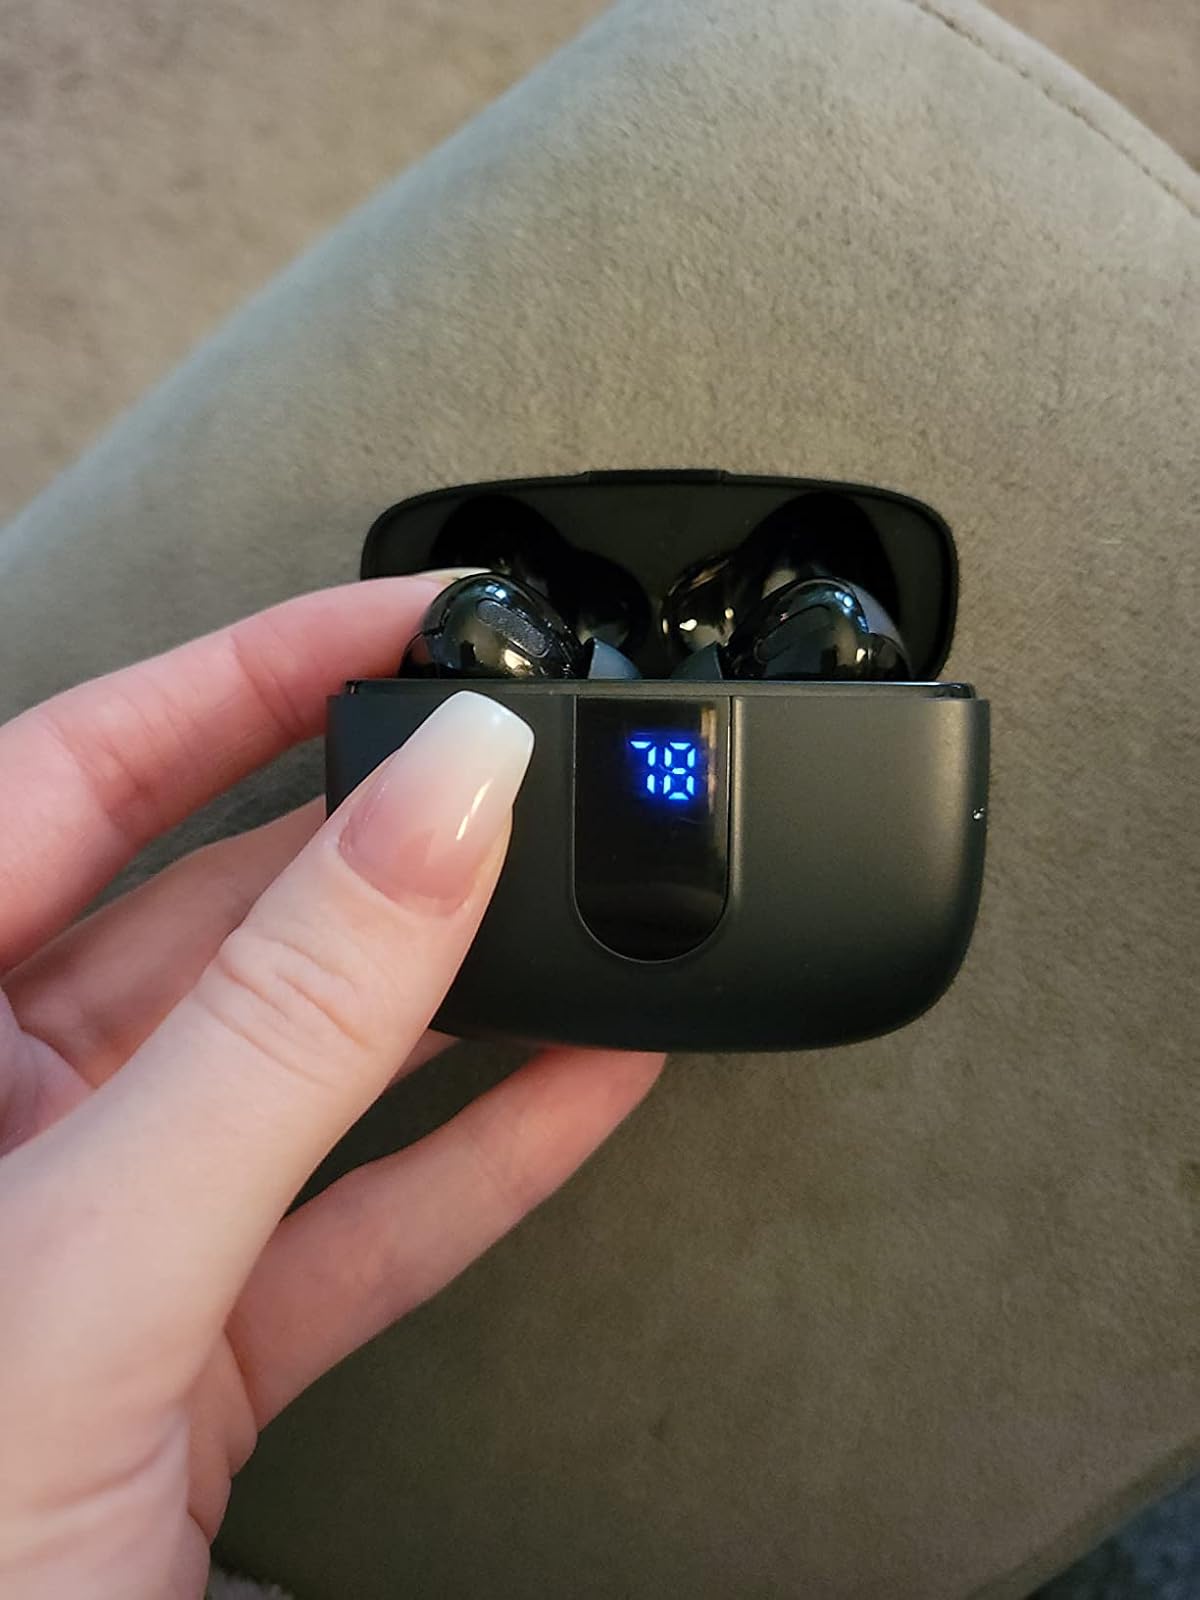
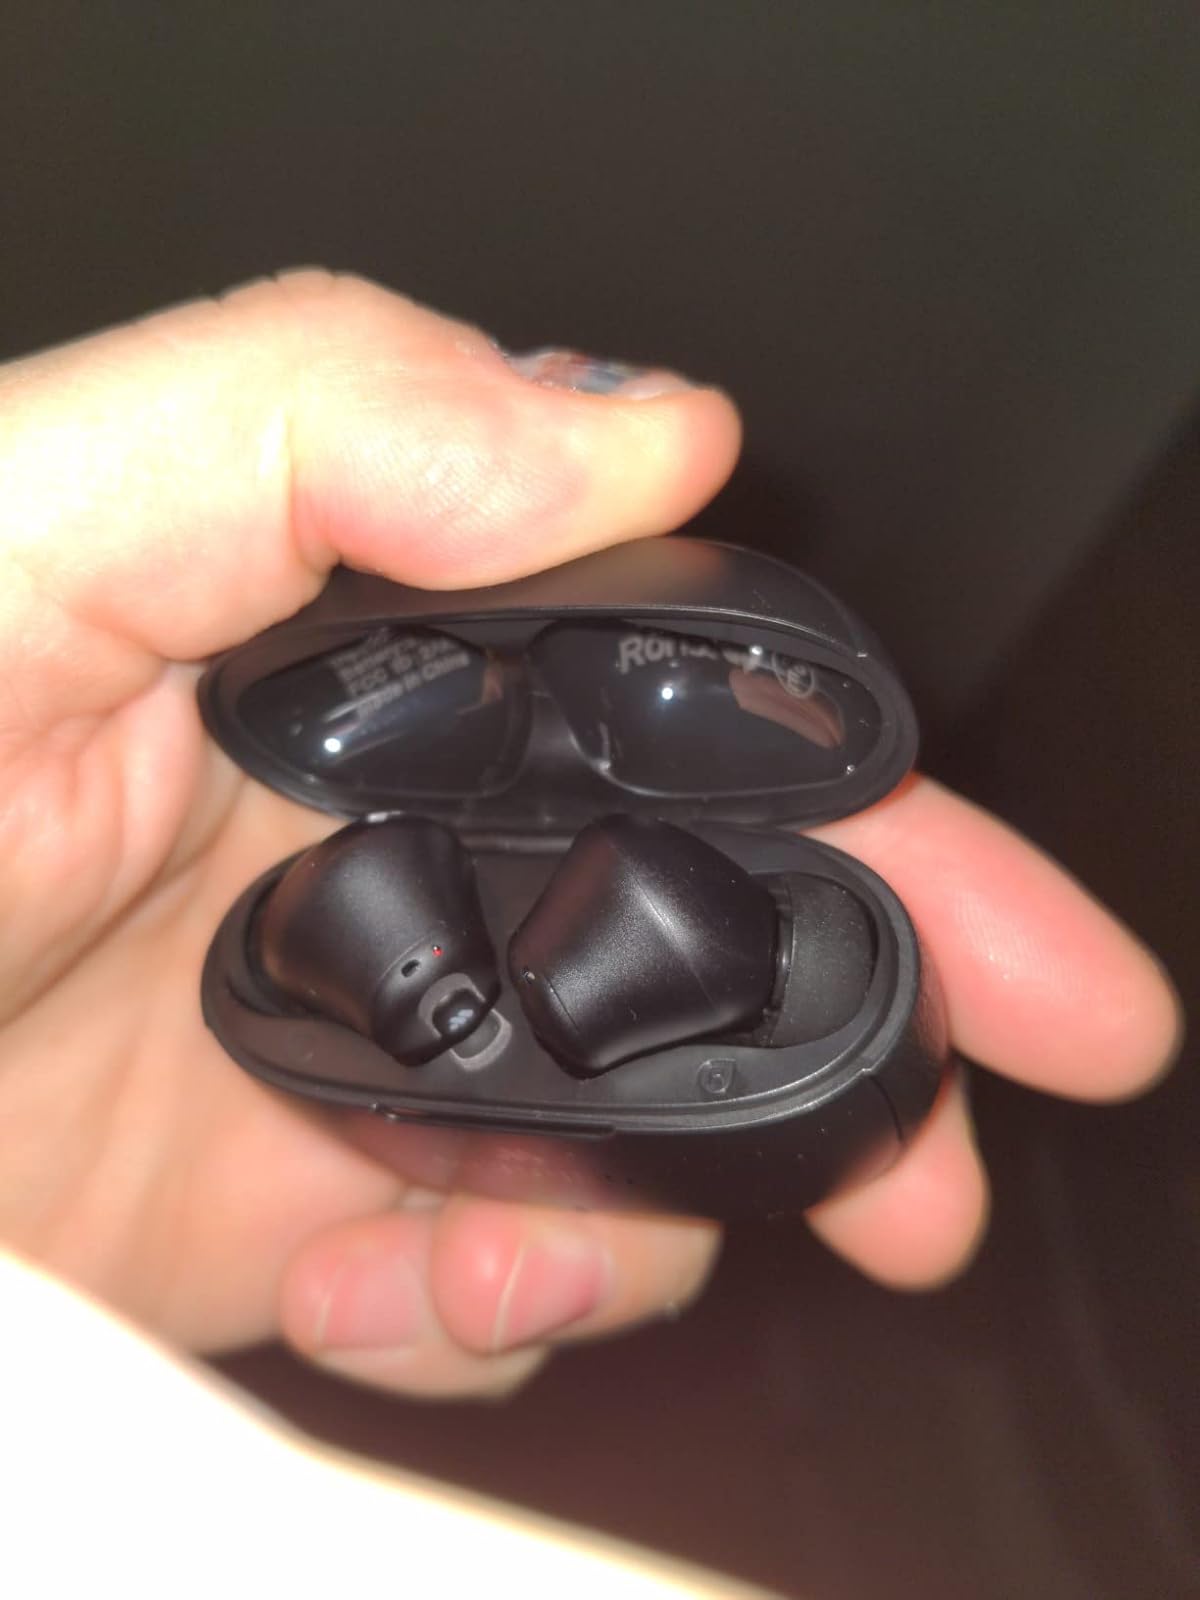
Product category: earbuds
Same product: no